Charles William Eliot

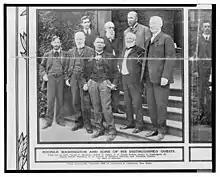
With Booker Washington and other dignitaries

Eliot's reforms did not go without criticism. His own kinsman Samuel Eliot Morison in his tercentenary history of Harvard gave an opinion that is rare among historians: